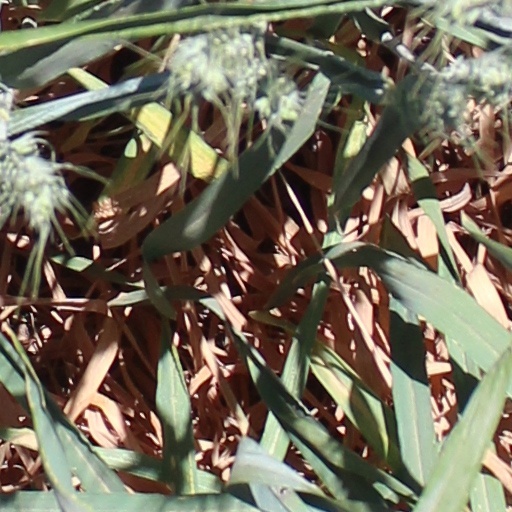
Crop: wheat